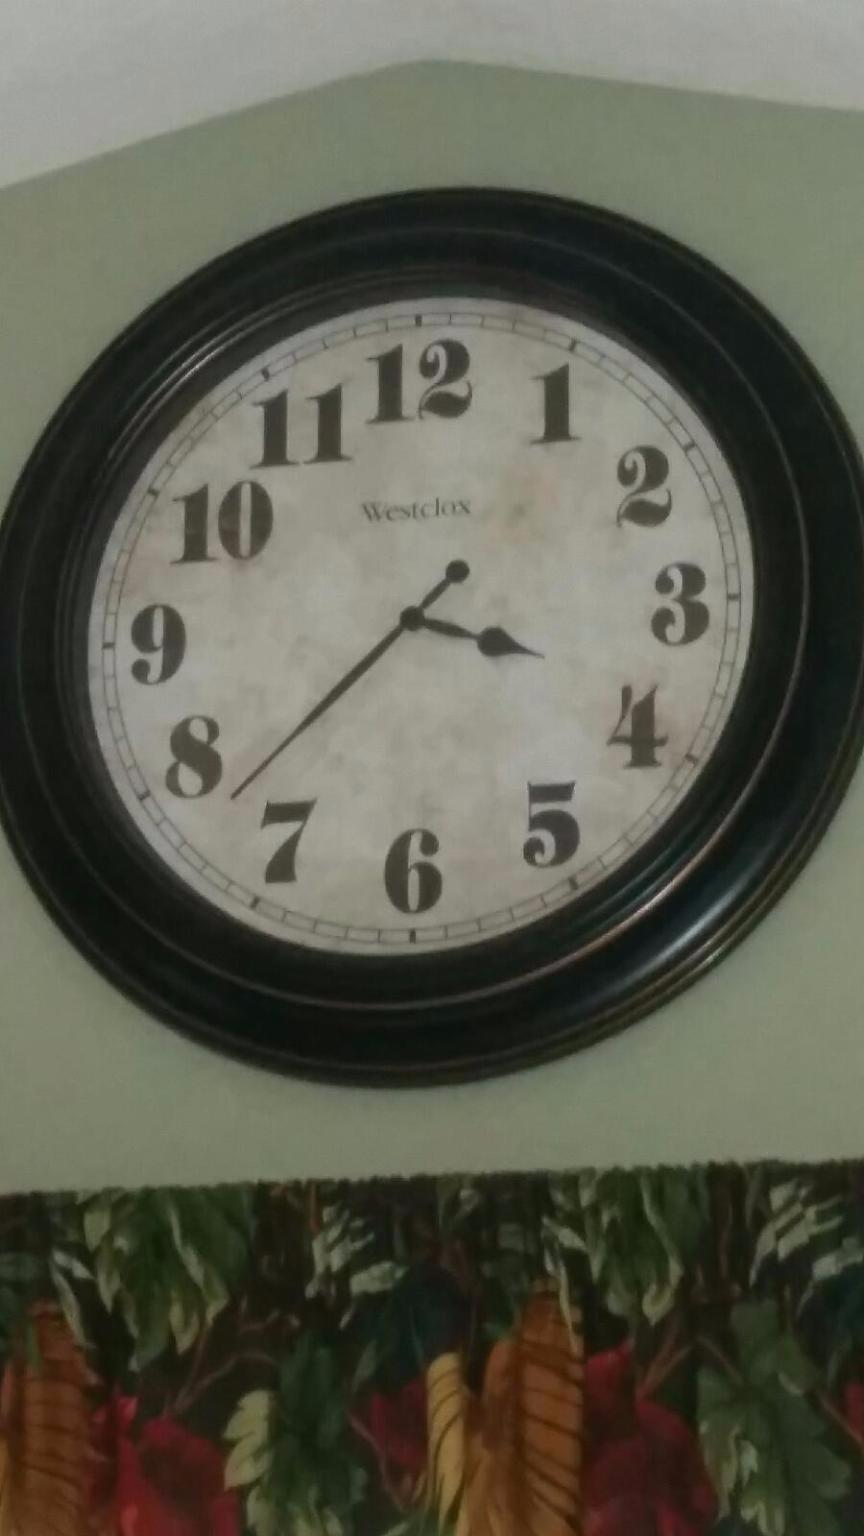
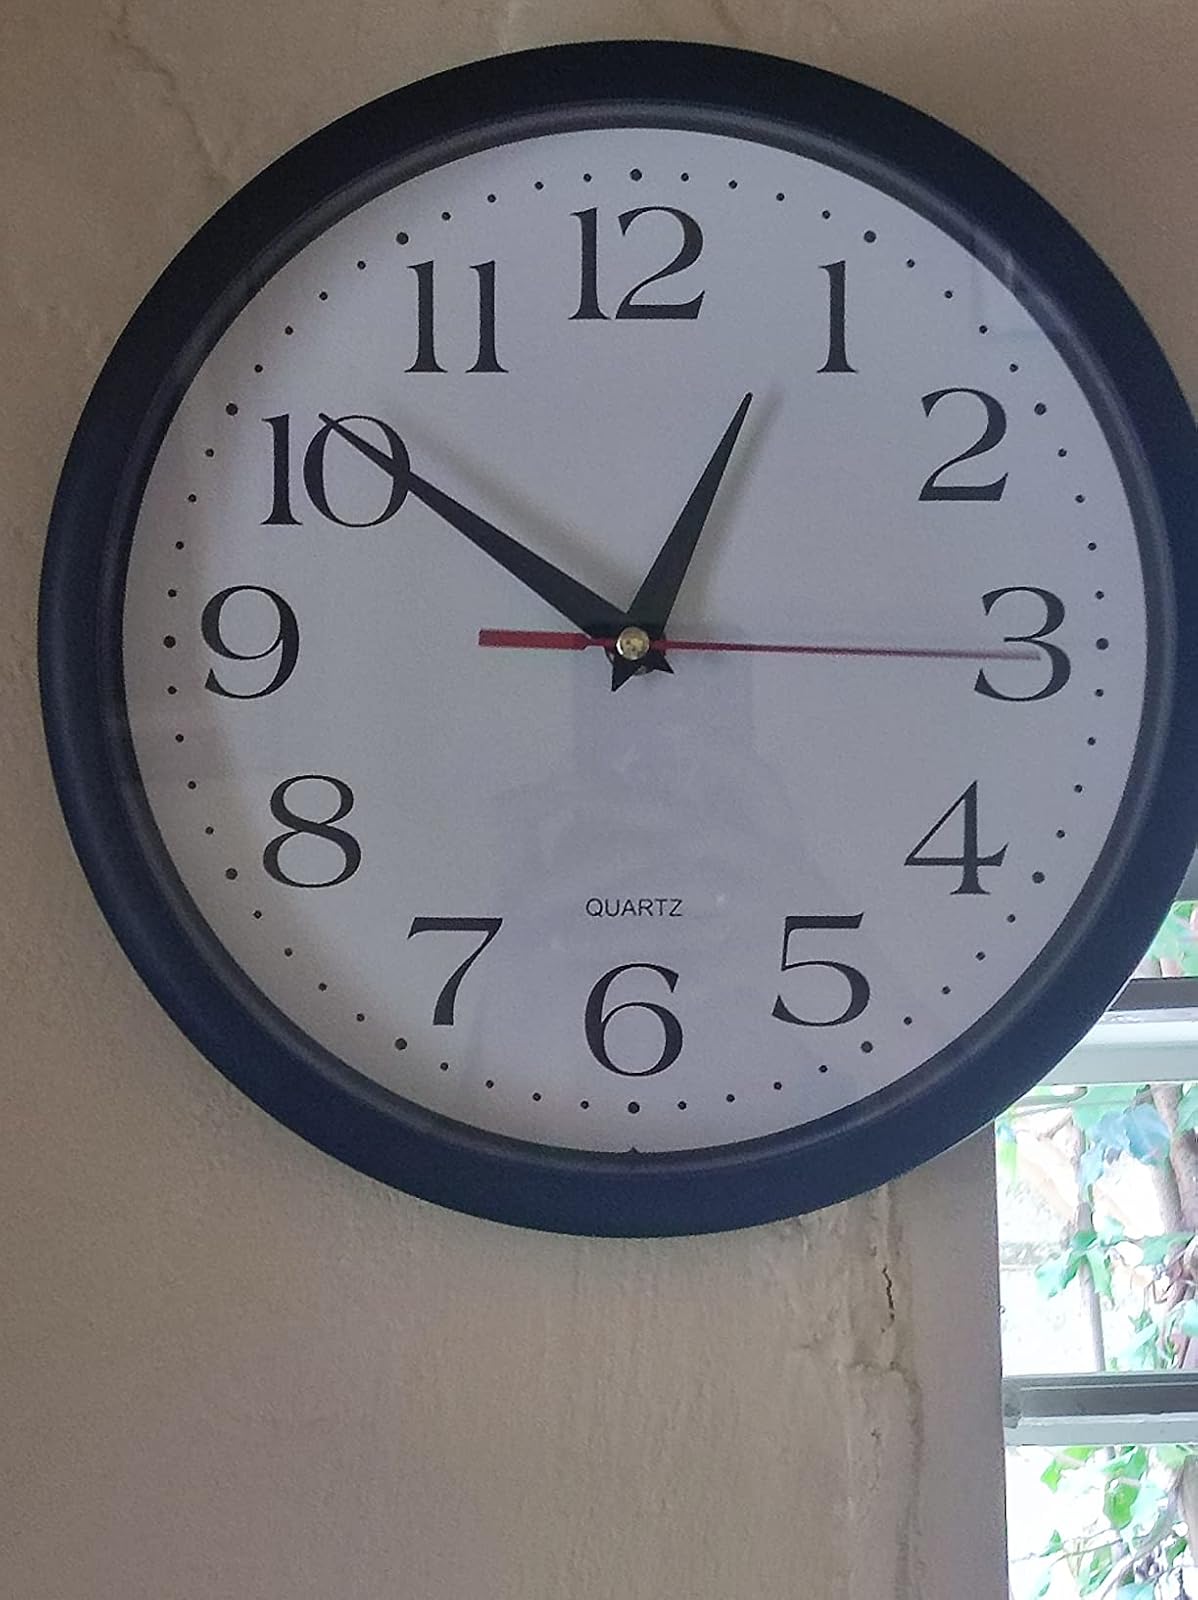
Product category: clock
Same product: no